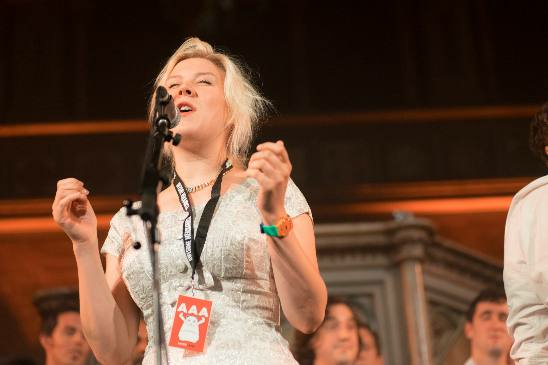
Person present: Yes